Slow Machine

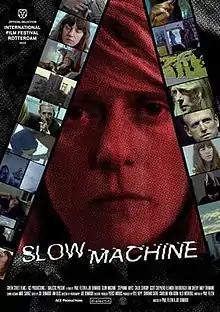
Film poster

Slow Machine is a 2020 American thriller film, directed by Joe DeNardo and Paul Felten, from a screenplay by Felten. It stars Stephanie Hayes, Chloë Sevigny, Scott Shepherd, Eleanor Friedberger, Ean Sheeny and Emily Tremaine.